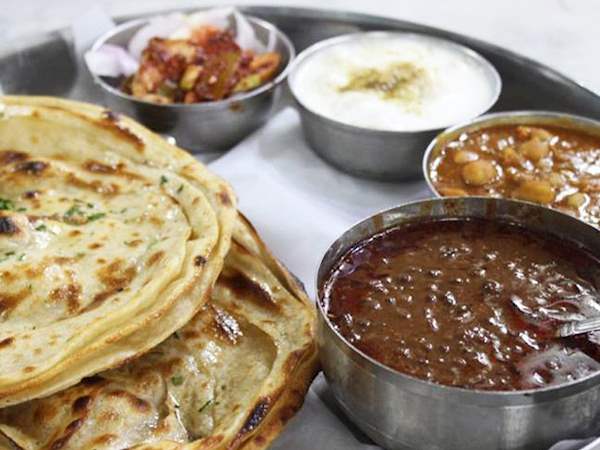
Dish: dal_makhani